If These Walls Could Sing

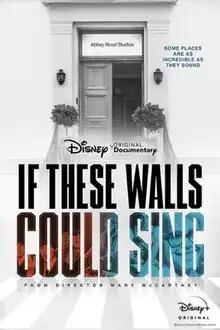

If These Walls Could Sing is a 2022 British documentary film directed by Mary McCartney, in her feature documentary debut, about the history of Abbey Road Studios in London and the experiences and memories of the musicians who have played there. Produced by John Battsek,